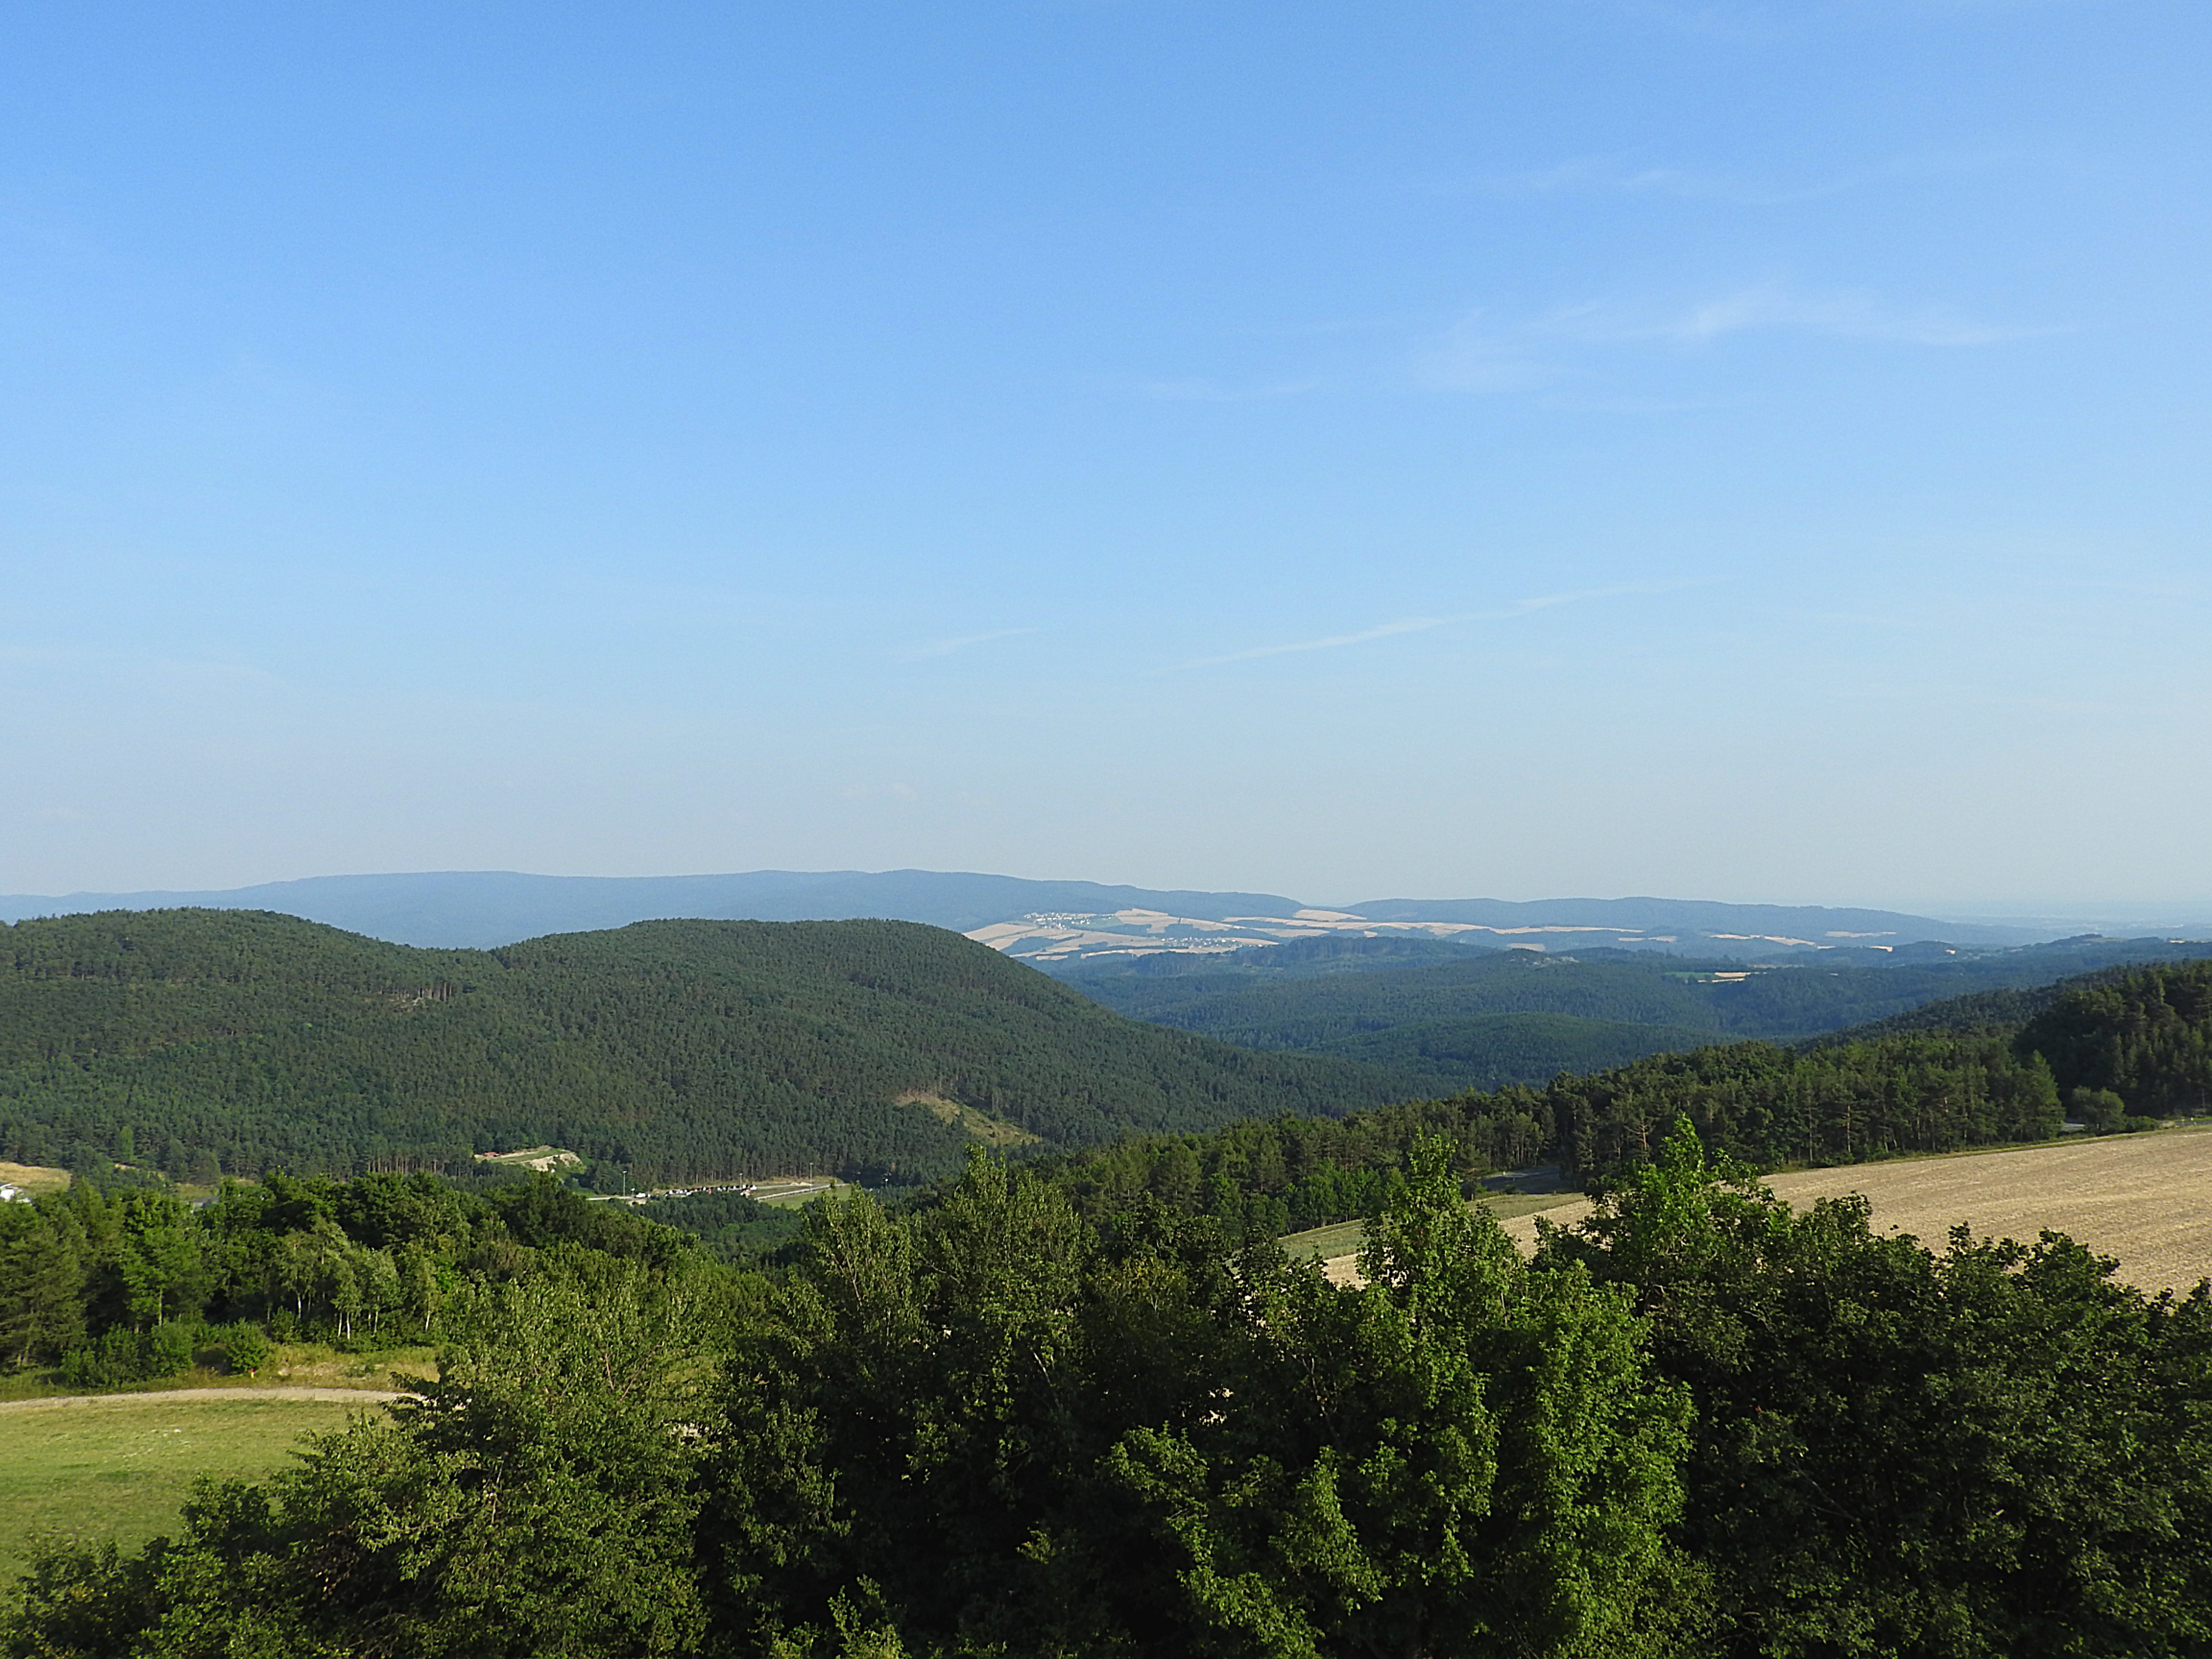
landscape, tree, forest, horizon, mountain, hill, view, valley, mountain range, ridge, plain, outlook, plateau, habitat, ecosystem, rural area, distant view, natural environment, geographical feature, mountainous landforms